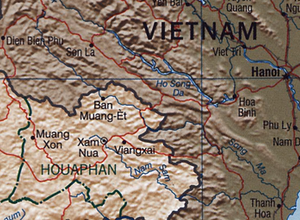
Joseph Thao Tiên, est un prêtre catholique laotien, assassiné in odium fidei durant la persécution des autorités communistes envers les catholiques. Considéré par l'Église catholique comme protomartyr de ce pays, il est vénéré comme bienheureux depuis décembre 2016.
Le Ma, en vietnamien Sông Mã, en lao Nam Ma, est un fleuve d'Asie du Sud-Est.